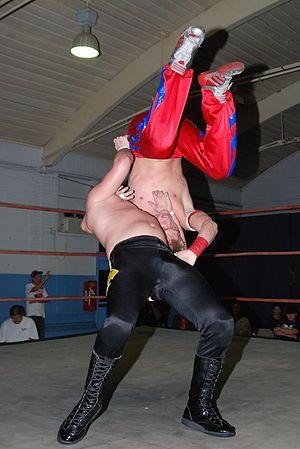
Une suplex, parfois orthographié souplex ou souplesse en français, est une prise de catch et de lutte. C'est une des prises les plus utilisées au catch. Un suplex consiste à projeter l'adversaire à terre sur le dos, le cou ou les épaules ou quelquefois, le visage.